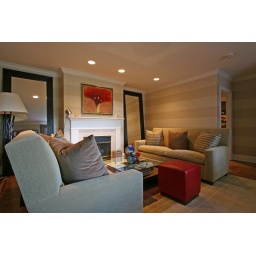
Red Painting above fireplace - favorite. 2 couches. rug. 2 red leather ottomans. glass table. 2 large mirrors. 1 large lamp